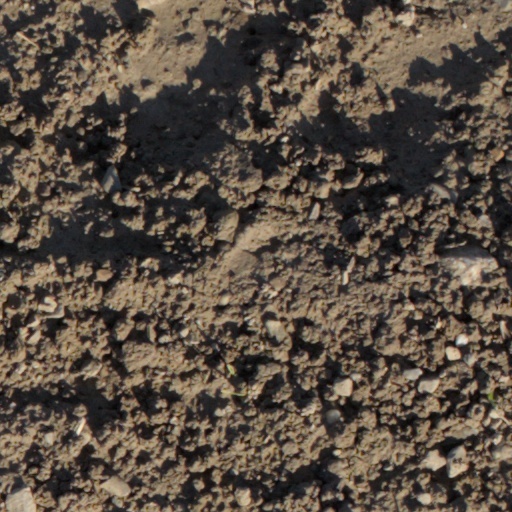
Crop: wheat